Tin sources and trade during antiquity

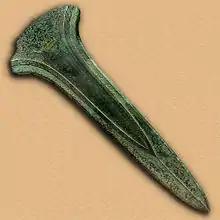
Giant, ceremonial dirk of the Plougrescant-Ommerschans type, Plougrescant, France, 1500–1300 BC.

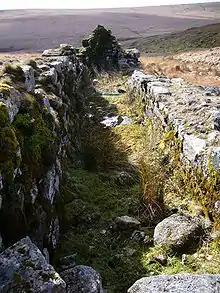
Wheelpit at a medieval tin mine in Dartmoor, United Kingdom

Tin extraction and use can be dated to the beginning of the Bronze Age around 3000 BC, during which copper objects formed from polymetallic ores had different physical properties. The earliest bronze objects had tin or arsenic content of less than 2% and are therefore believed to be the result of unintentional alloying due to trace metal content in copper ores such as tennantite, which contains arsenic. The addition of a second metal to copper increases its hardness, lowers the melting temperature, and improves the casting process by producing a more fluid melt that cools to a denser, less spongy metal. This was an important innovation that allowed for the much more complex shapes cast in closed molds of the Bronze Age. Arsenical bronze objects appear first in the Middle East where arsenic is commonly found in association with copper ore, but the health risks were quickly realized and the quest for sources of the much less hazardous tin ores began early in the Bronze Age. This created the demand for rare tin metal and formed a trade network that linked the distant sources of tin to the markets of Bronze Age cultures.